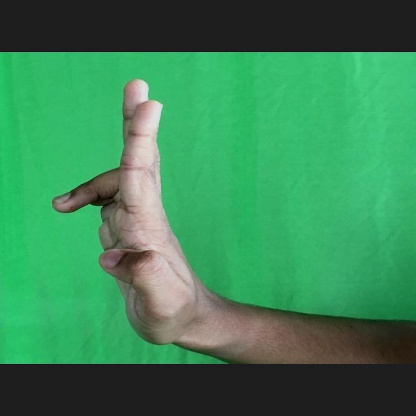
Mudra: Ardhapathaka